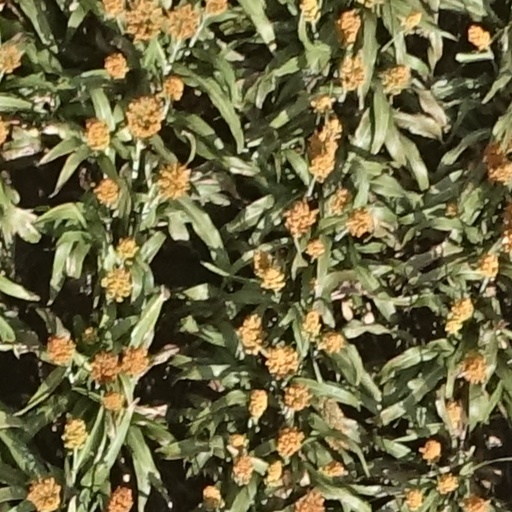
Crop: sorghum